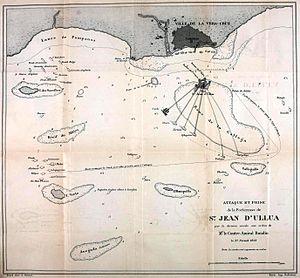
Plan du bombardement du fort de saint-Jean de Ulloa, le 27 novembre 1838, avec position des bateaux français.Español: Plan de los bombardeos de fort Saint-Jean Ulloa, el 27 de noviembre de 1838, con la posición de los buques franceses. Expedición de vicealmirante Baudin, conflicto entre la Francia y la México.
La bataille de San Juan de Ulúa se déroule le 27 novembre 1838 pendant l’intervention française au Mexique de 1837-1839, souvent appelée en espagnol « guerre des Pâtisseries » ou encore « première intervention française au Mexique ».